House of Jovan Muratovski

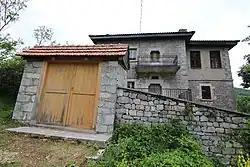

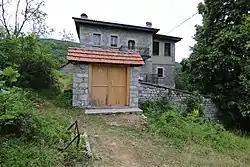
The front (west) side of the house.

The House of Jovan Muratovski is a historical house in Galičnik that is listed as Cultural heritage of North Macedonia. It is in ownership of one branch of the family of Muratovski.